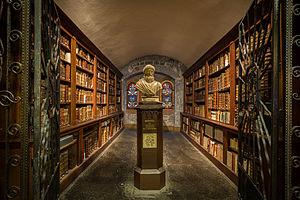
Jean Mentel, imprimeur et éditeur (1410-1478) Buste sur piédouche circulaire. Piédestal polygonal orné d'arcatures néogothiques trilobées terminées par un fleuron. Piédestal et piédouche en bois peint. Buste en ronde bosse et plaque en bas-relief en marbre. La plaque en marbre est fixée sur la façade du piédestal. Signature et date au revers du buste
L’Alsace est un territoire dont les langues traditionnelles sont pour la plupart germaniques mais elle est aussi une province-frontière que l'Histoire a exposée à toute une série d’influences, si bien que quatre langues y ont eu cours : le latin, écrit par les intellectuels alsaciens du haut Moyen Âge et par les humanistes du XVIᵉ siècle, l’allemand, la plus ancienne langue littéraire alsacienne accessible à toute la population lettrée, l’alsacien, groupe de langues vernaculaires régionales dites parfois "dialecte", dont le développement proprement littéraire date du XIXᵉ siècle et le français, langue nationale écrite et parlée par tous les Alsaciens depuis la généralisation de l’enseignement du français à l’école dès le milieu du XIXᵉ siècle. Certains auteurs ont d’ailleurs écrit dans deux voire trois de ces langues. Le choix des écrivains alsaciens entre allégeance à la littérature allemande ou allégeance à la littérature française a varié avec le temps. Peu nombreux ont été ceux qui ont réussi à se maintenir dans une position intermédiaire en tant que représentants d'une culture-trait d'union.